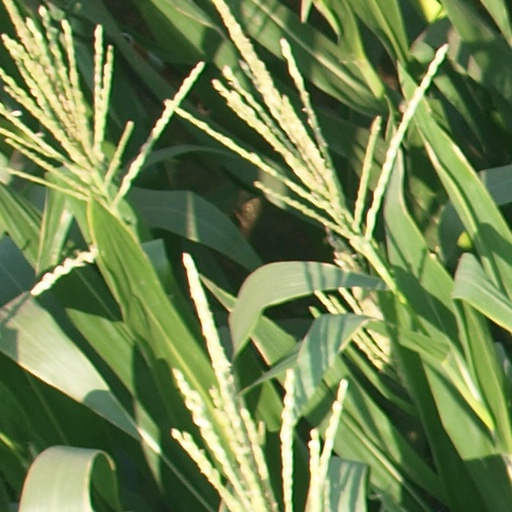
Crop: maize; corn